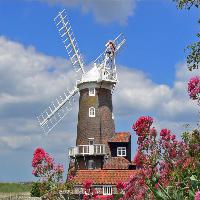
Weather: sun or clear